Alex Mooney

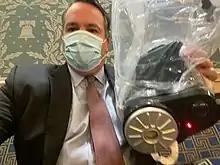
Mooney hiding in the House gallery, while holding a gas mask, during the January 6 United States Capitol attack.

In the days leading up to the 2021 United States Electoral College vote count, he said he had not decided whether he would vote to certify, choosing to decide on the House Floor after listening to debate. Mooney did not support the objection to Arizona's electoral votes, which was sponsored by Senator Ted Cruz. Mooney was in the House Chamber listening to the certification debate when Trump supporters attacked the United States Capitol. He hid in the gallery with other members of Congress before being removed to a safe place.